Sadie Mills

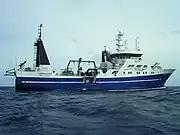
NIWA research vessel RV Tangaroa

Mills is a marine biologist. In 2006 Mills started work with National Institute of Water and Atmospheric Research Taihoro Nukurangi (NIWA). In 2014 she became Collections Manager of the NIWA Invertebrate Collection. This role heads a small team and is responsible for over 300,000 of preserved marine invertebrates specimens from around New Zealand, Antarctica and the South West Pacific.